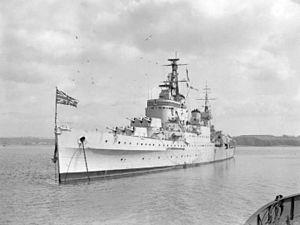
Le HMS Newcastle est un croiseur léger de classe Town en service dans la Royal Navy pendant la Seconde Guerre mondiale et la guerre de Corée.